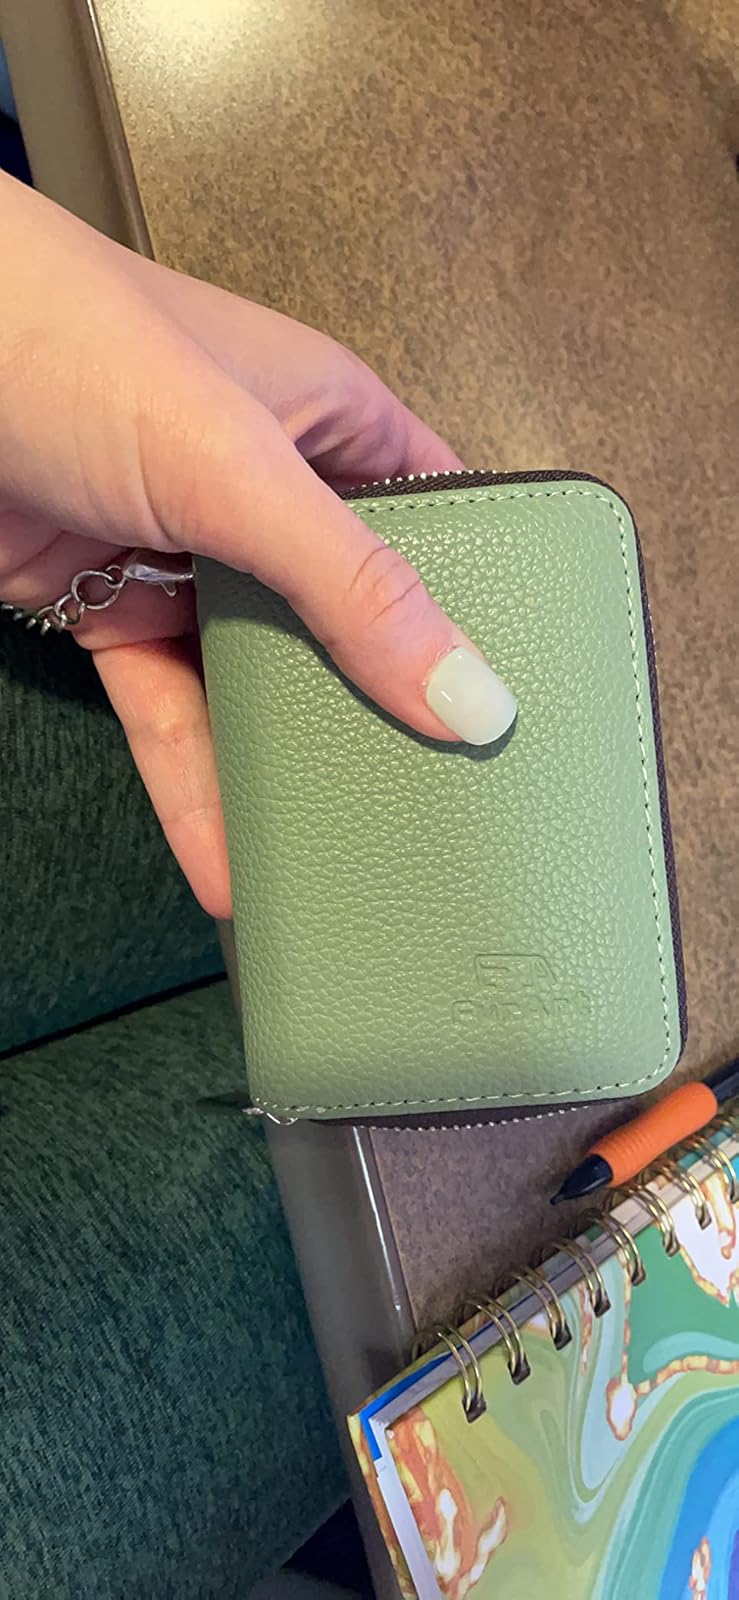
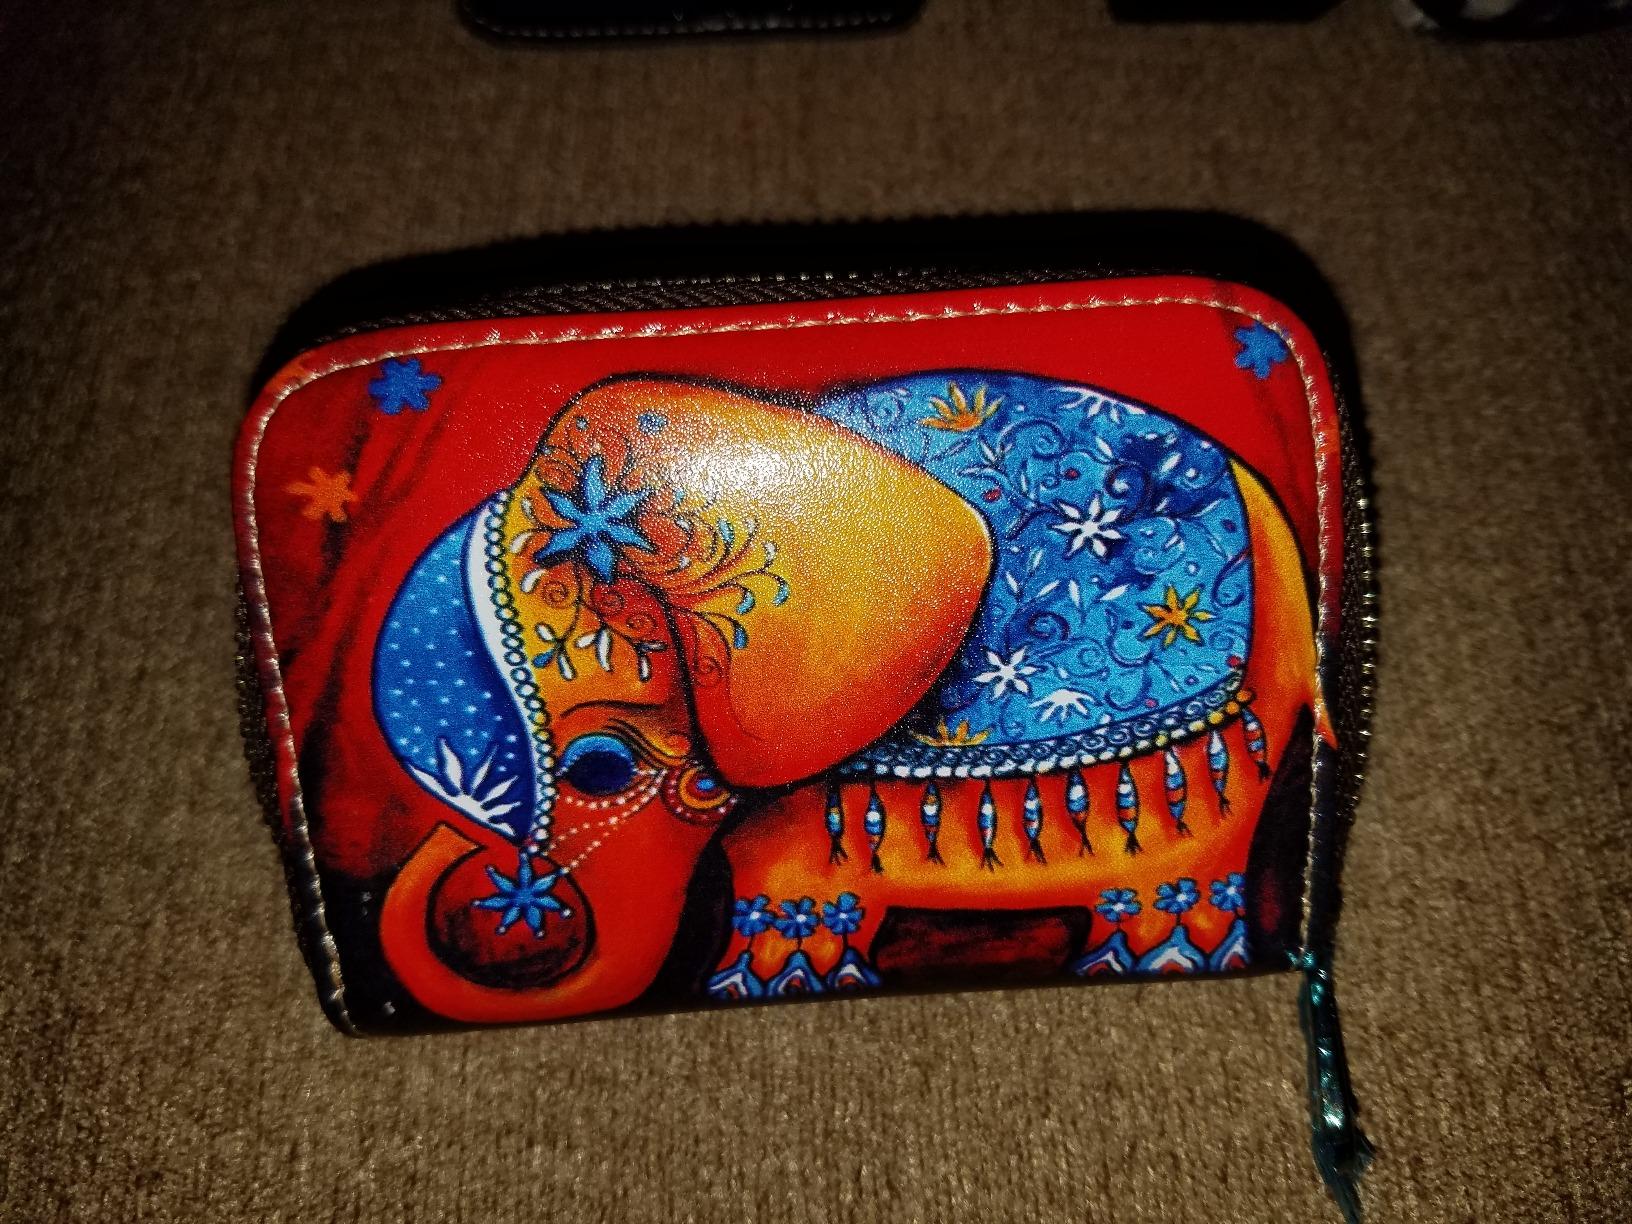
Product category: accessories_keychain
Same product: no